Asagishi Station

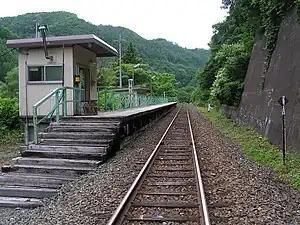
Asagishi Station in August 2006

was a railway station on the Yamada Line in Morioka, Iwate, Japan, operated by East Japan Railway Company (JR East). Opened in 1928, the station closed in March 2016.